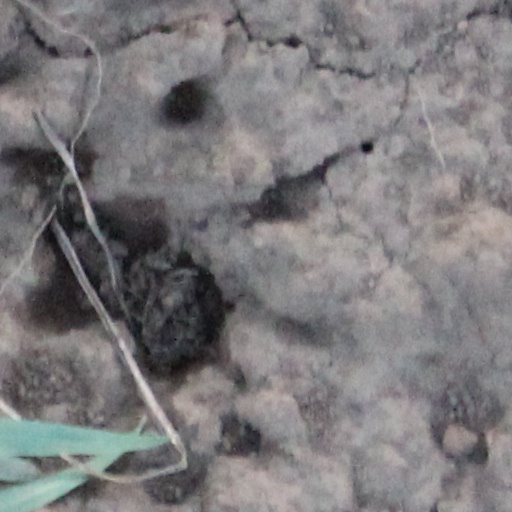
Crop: wheat